Sigillography

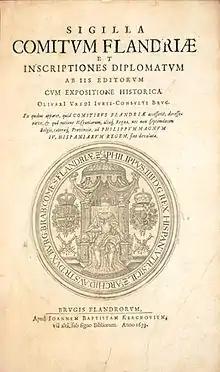
Title page of Olivier de Wree's (1639)

Sigillography, also known by its Greek-derived name, sphragistics, is the scholarly discipline that studies the wax, lead, clay, and other seals used to authenticate archival documents. It investigates not only aspects of the artistic design and production of seals (both matrices and impressions), but also considers the legal, administrative and social contexts in which they were used. It has links to diplomatics, heraldry, social history, and the history of art, and is regarded as one of the auxiliary sciences of history. A student of seals is known as a "sigillographer".